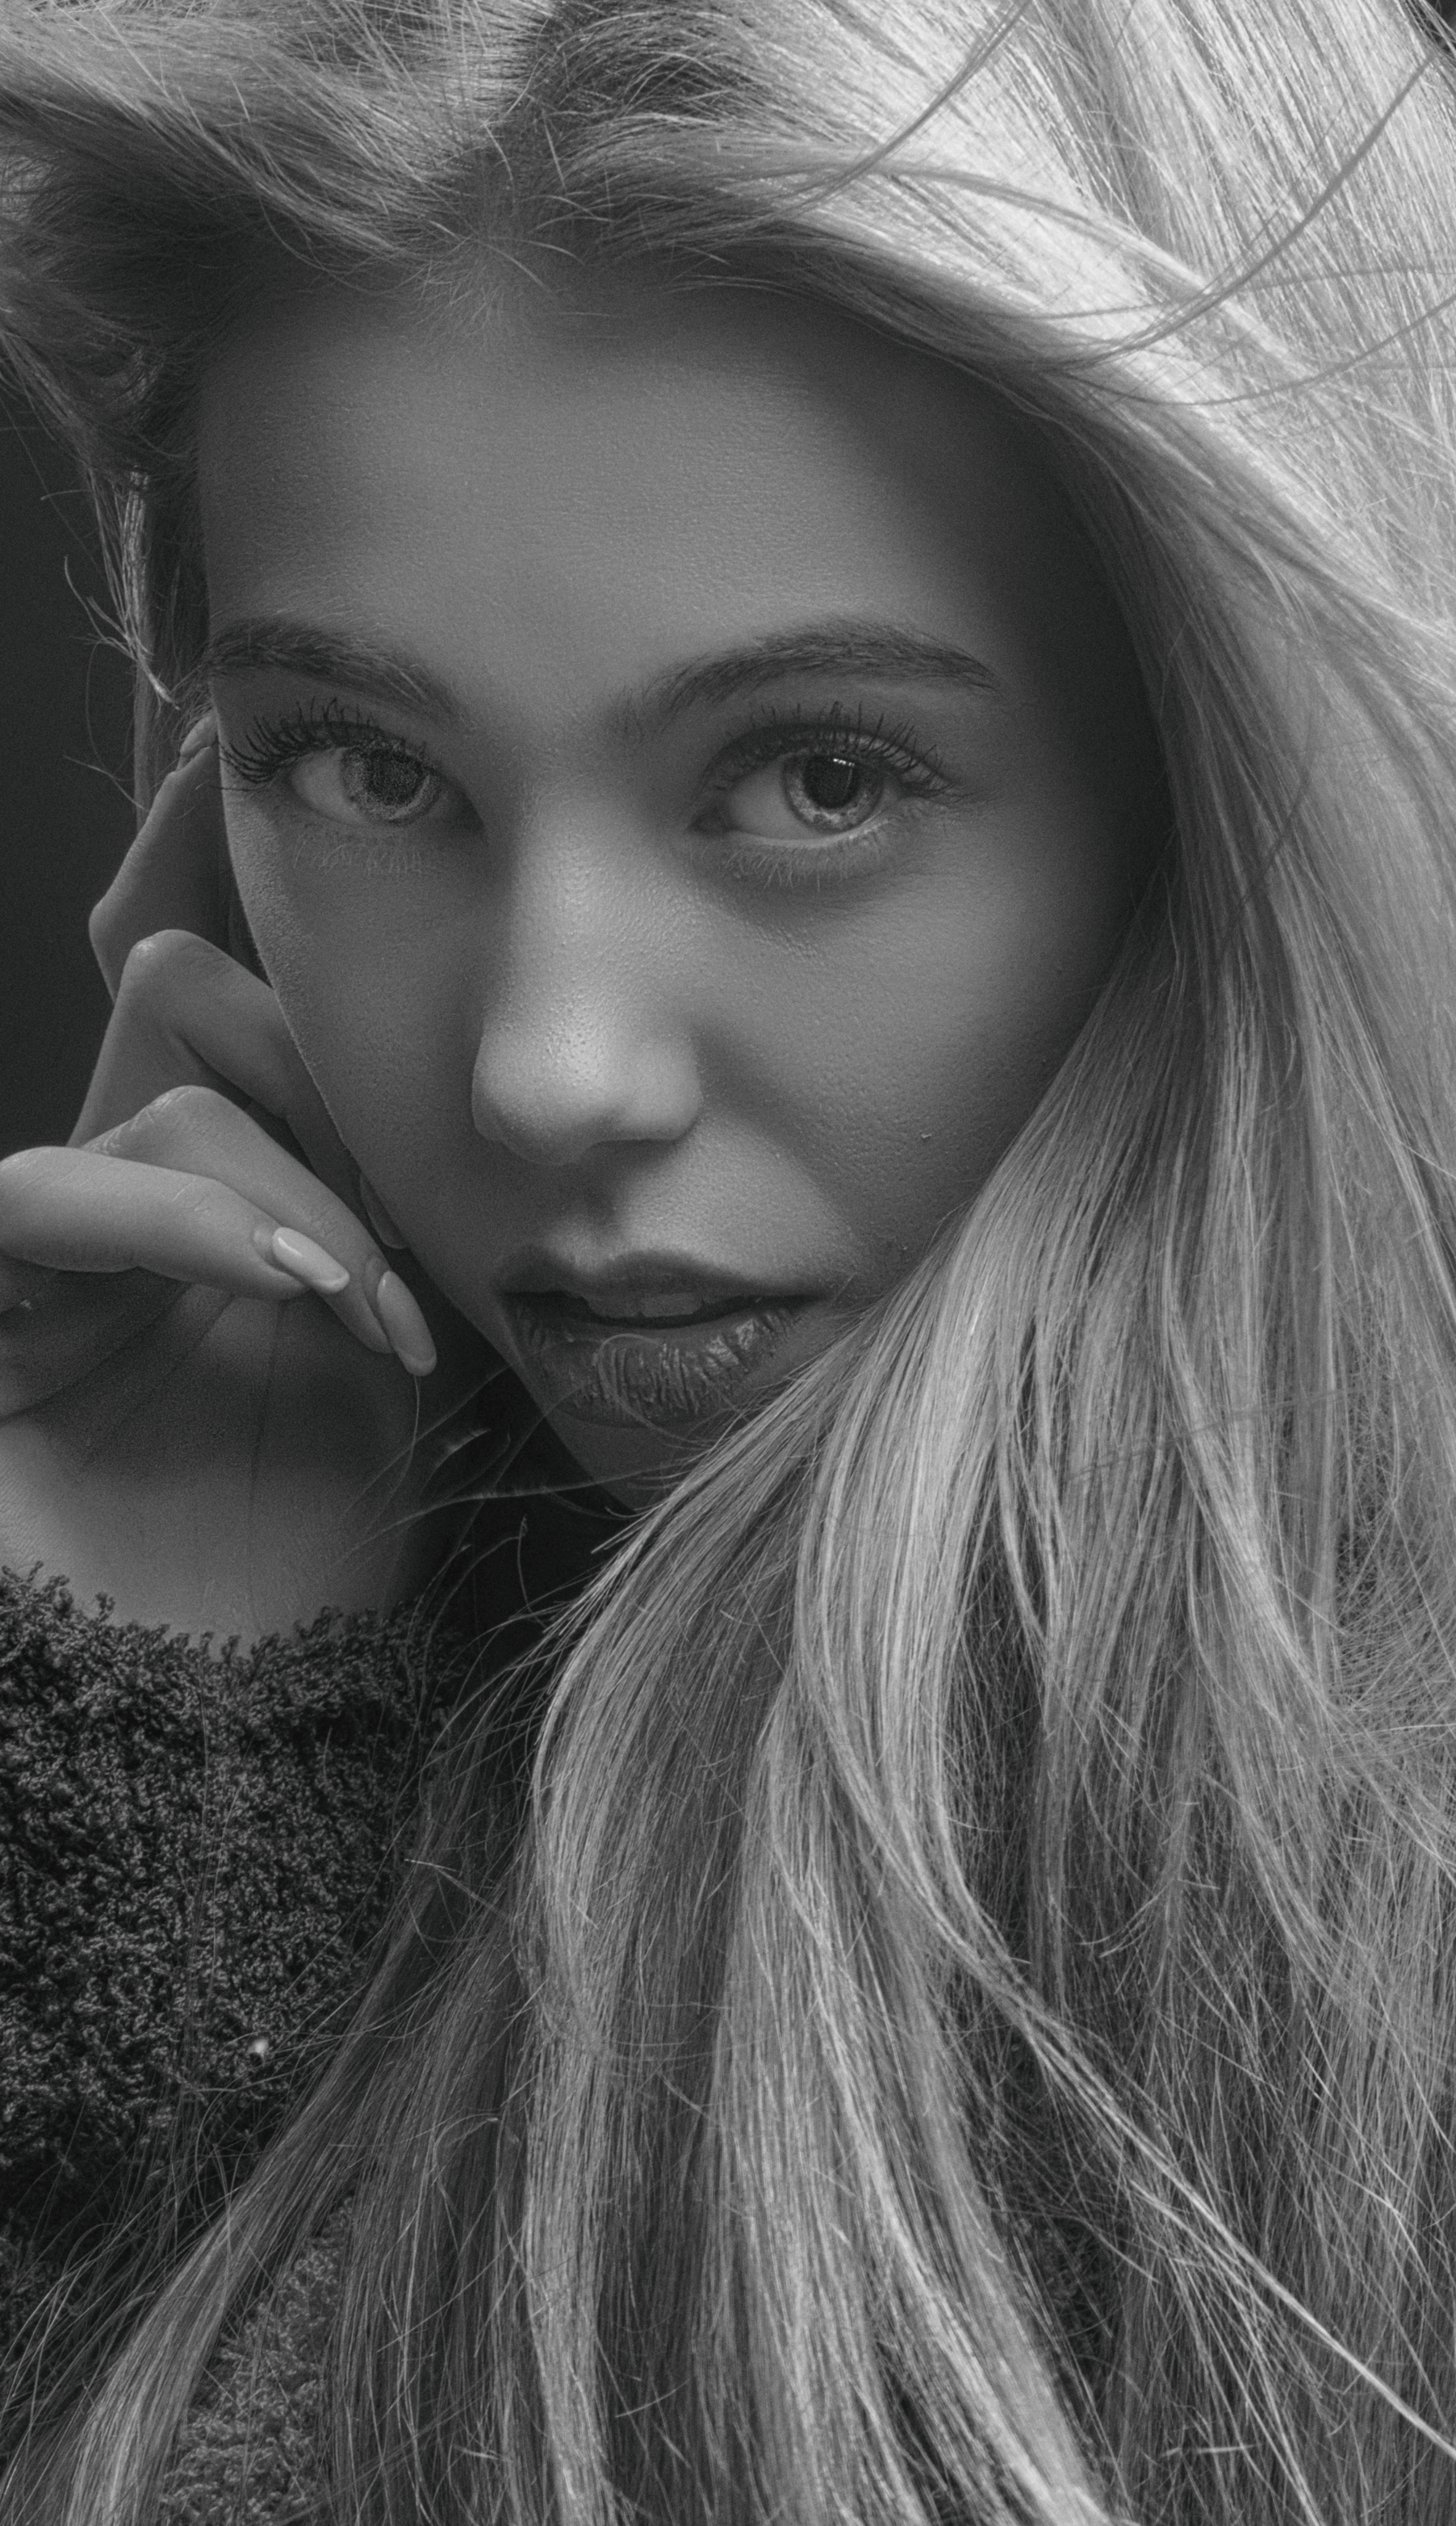
portrait, girl, body, retro, face, beautiful, look, studio, monochrome, donate, nose, skin, lip, chin, eyebrow, mouth, eye, eyelash, facial expression, organ, flash photography, jaw, iris, happy, black and white, grey, style, black hair, grass, cool, long hair, street fashion, beauty, monochrome photography, Step cutting, layered hair, brown hair, People in nature, close up, blond, fur, darkness, fashion accessory, fashion design, portrait photography, stock photography, photo shoot, beard, winter, model, child, bangs, fashion model